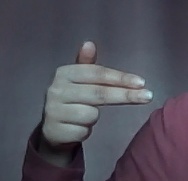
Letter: ghain